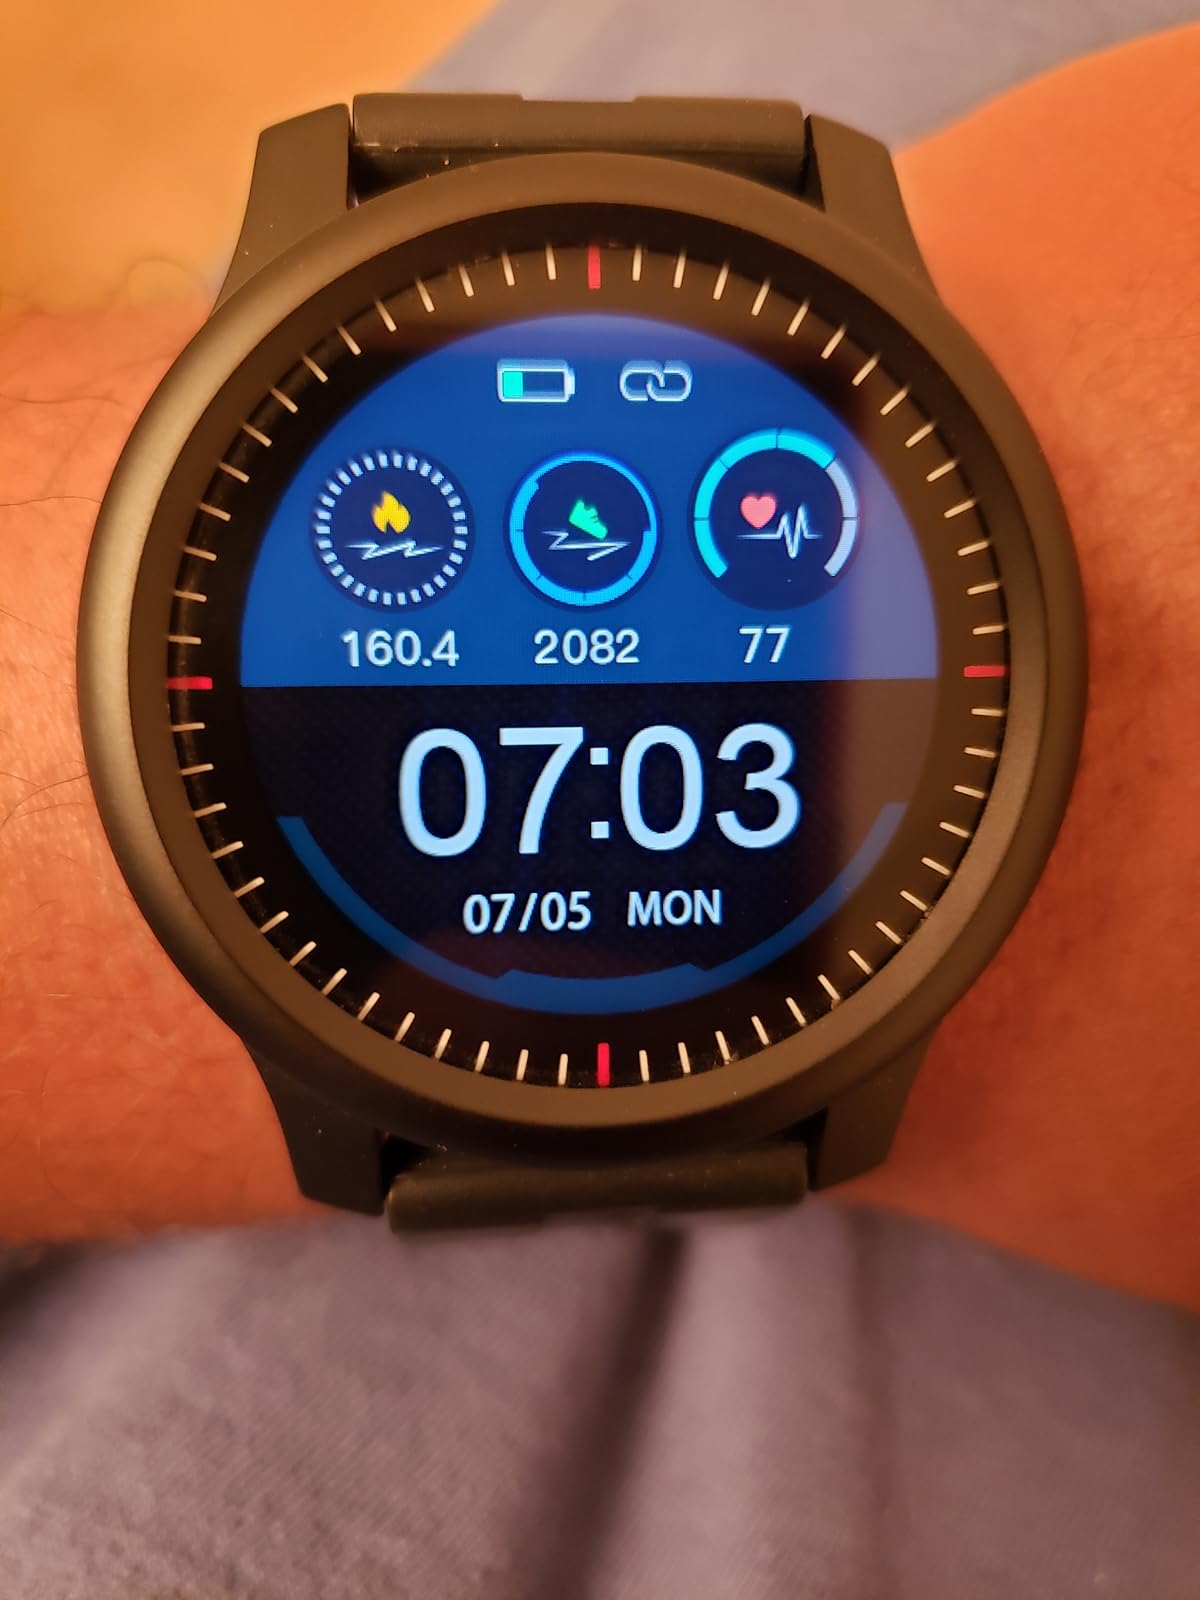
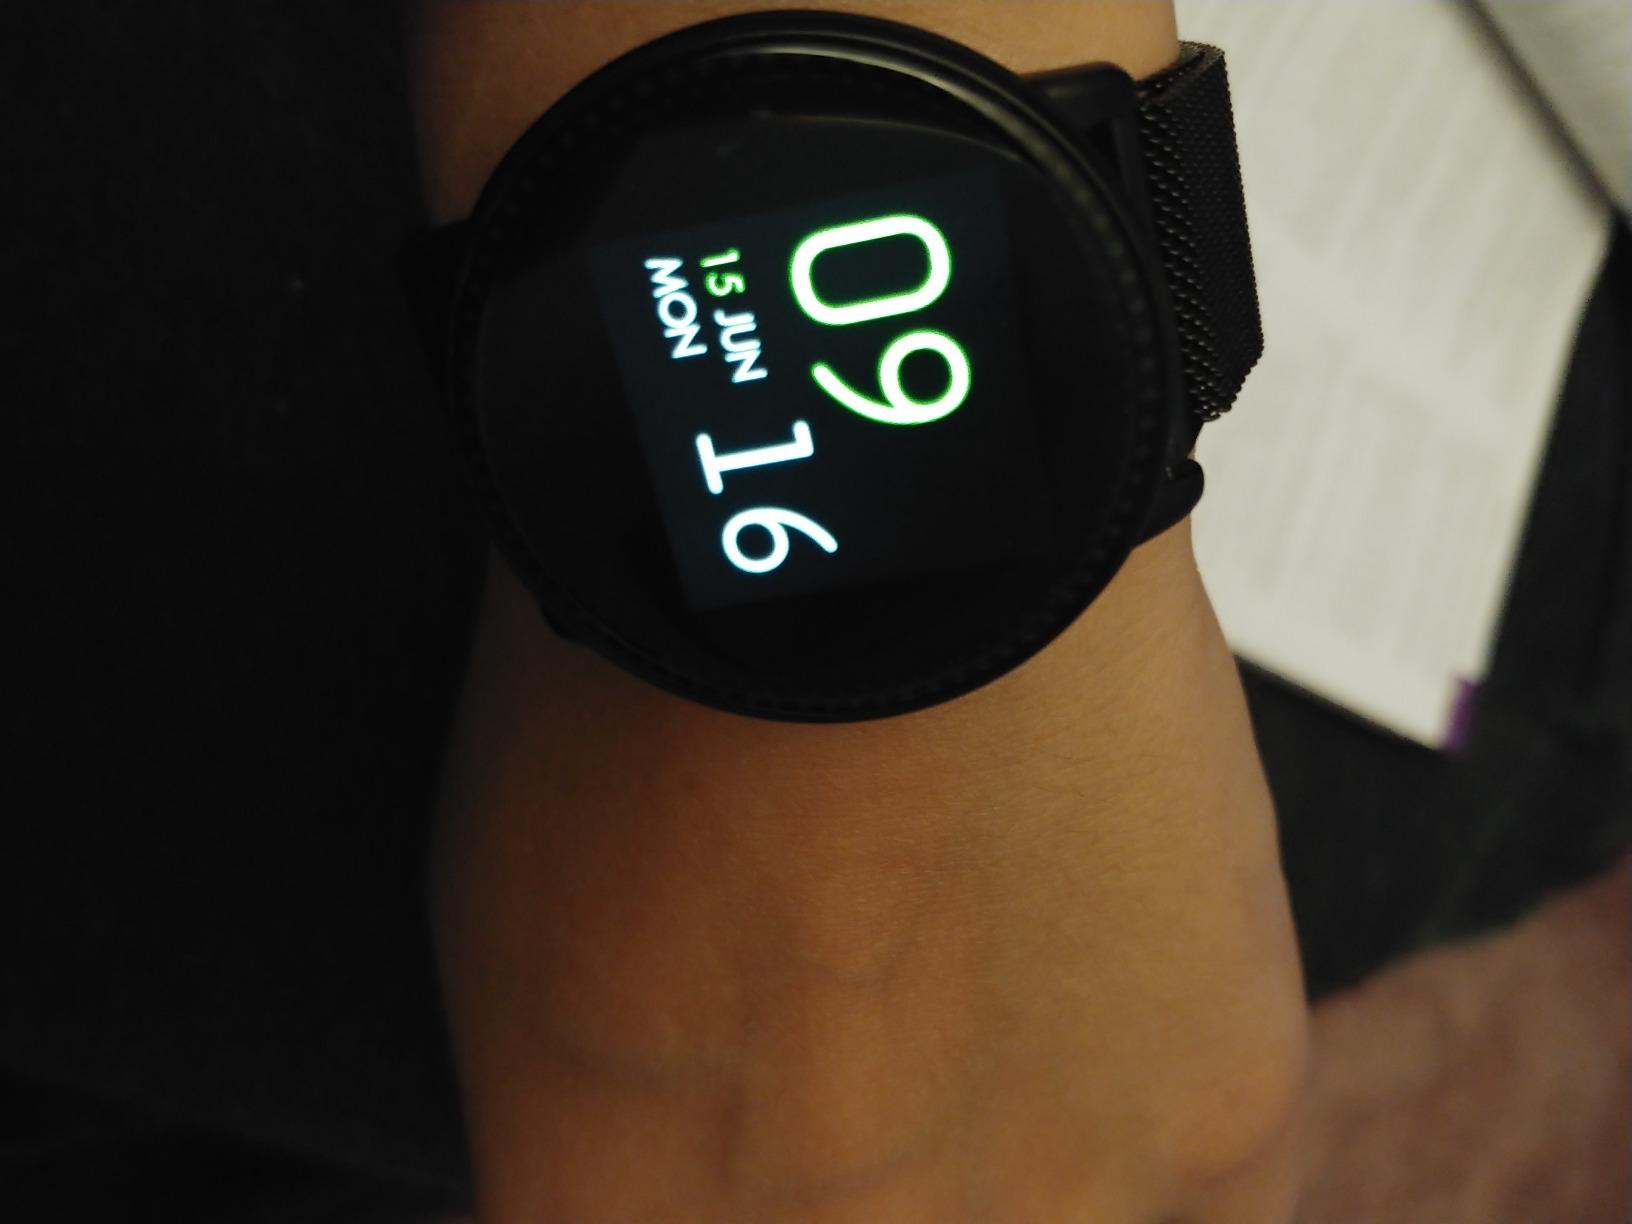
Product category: smartwatch
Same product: no